Despotate of Epirus

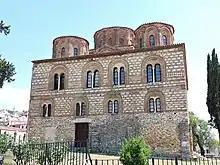
The Paregoretissa Church, the new cathedral of the Despotate's capital, Arta, built in the 13th century during the reign of Nikephoros I Komnenos Doukas.

In 1339 a revolt began, supported by Catherine of Valois, who had previously moved to the Peloponnese, and by Nikephoros who had returned to Epirus, based in Thomokastron. By the end of the year the imperial army returned to the area, and in the following year, 1340, Andronikos III himself arrived together with John Kantakouzenos. Nikephoros was persuaded through diplomacy to recognize the authority of the emperor. He surrendered Thomokastron, married Maria Kantakouzene, the daughter of John Kantakouzenos, and received the title of "panhypersebastos".